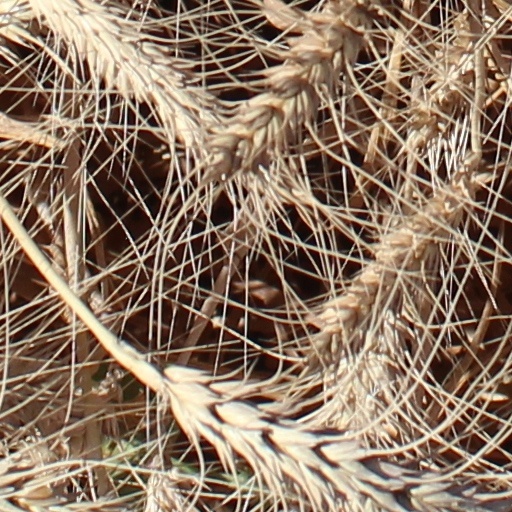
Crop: wheat